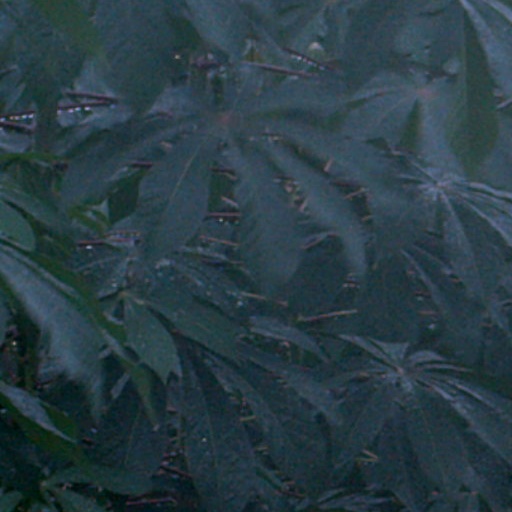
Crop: cassava